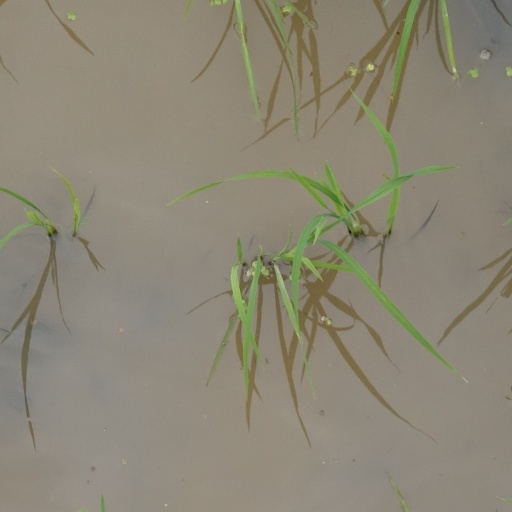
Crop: rice